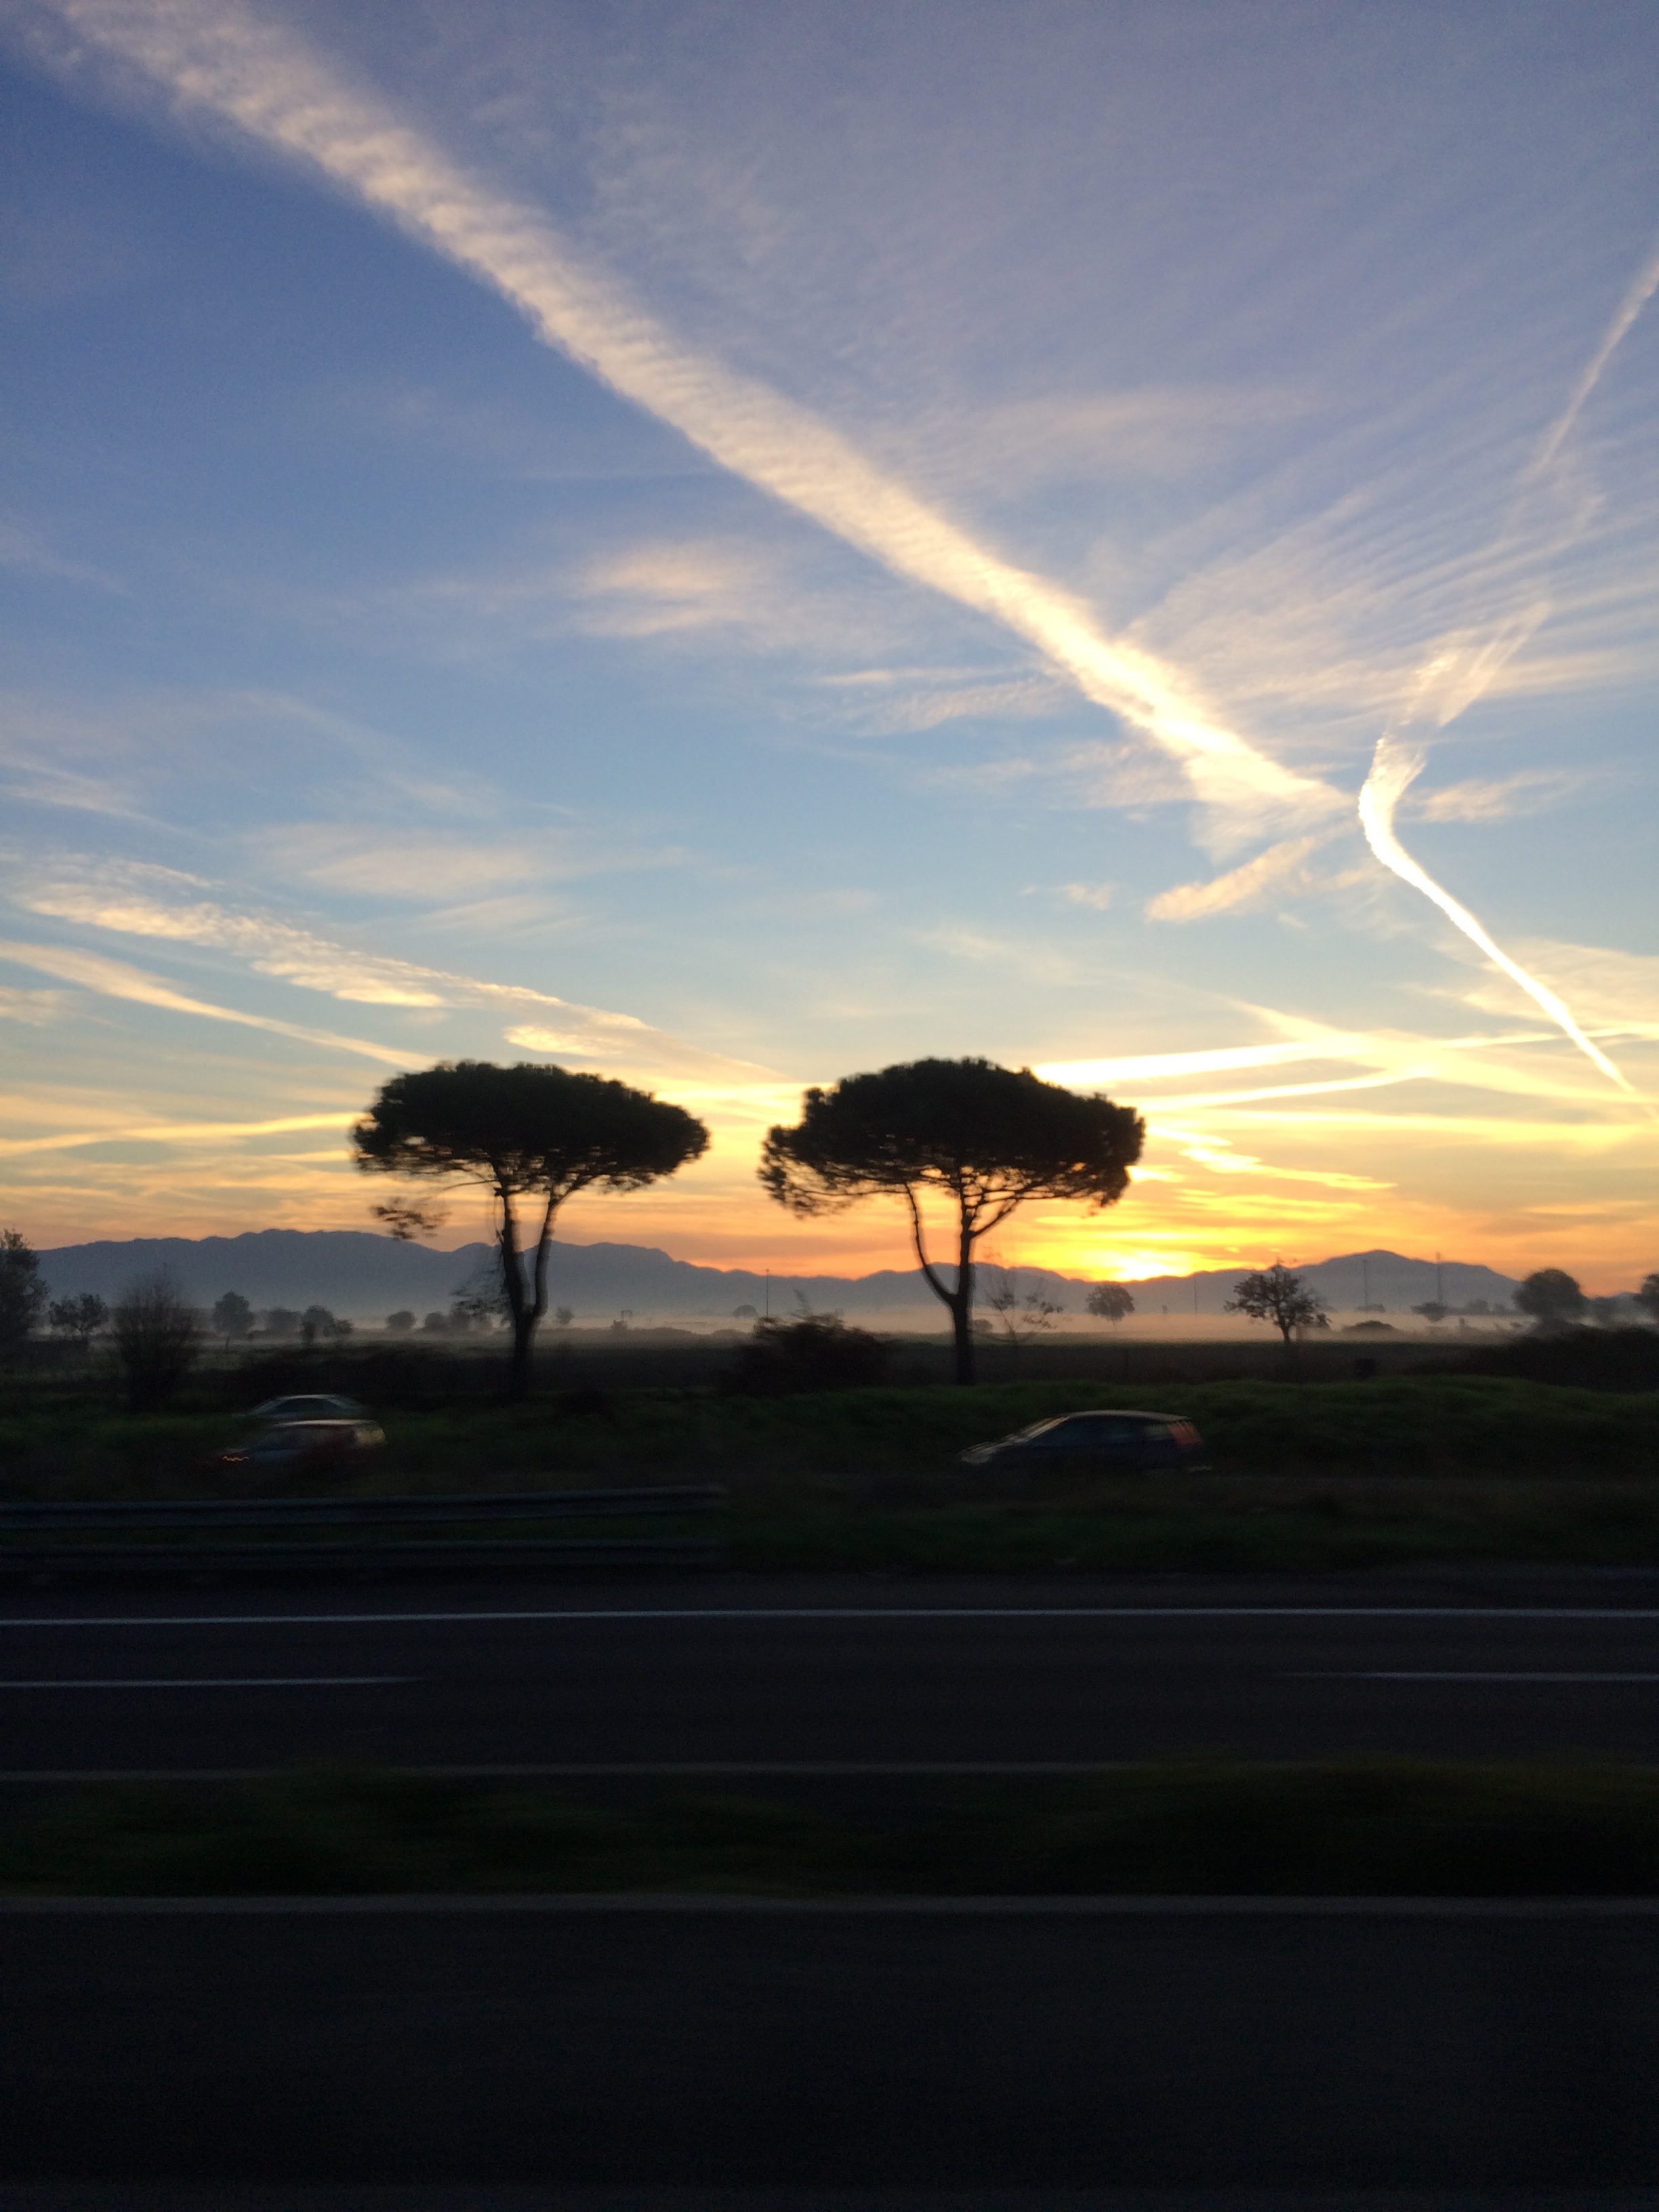
sea, horizon, light, cloud, sky, sun, sunrise, sunset, sunlight, morning, wind, dawn, atmosphere, dusk, evening, reflection, meteorological phenomenon, atmosphere of earth